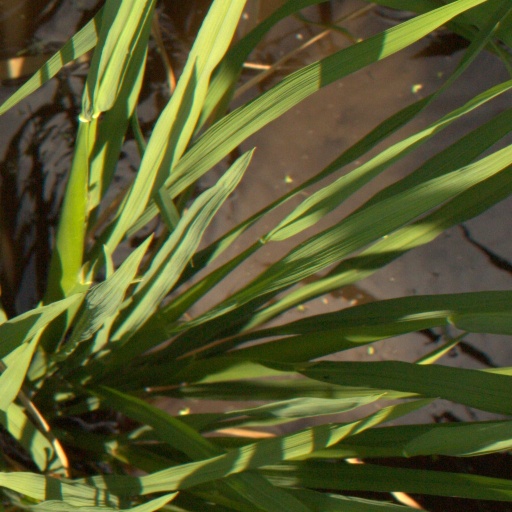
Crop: rice